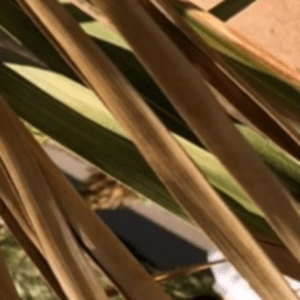
Label: Magnesium Deficiency